Pedro Lopes de Sousa

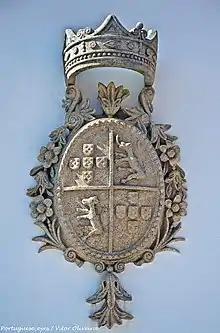
Coat of Arms of the Lopes de Sousa, Lords of in Portugal

His first wife was Bárbara de Melo, daughter of Gaspar de Melo São Payo (or Sampaio) and great-niece of Fernão Vaz de Sampaio, lord of the house of Vila Flor. Their son, Diogo Lopes de Sousa, was wounded in the battle of Danture and later died of these wounds. He left no issue.